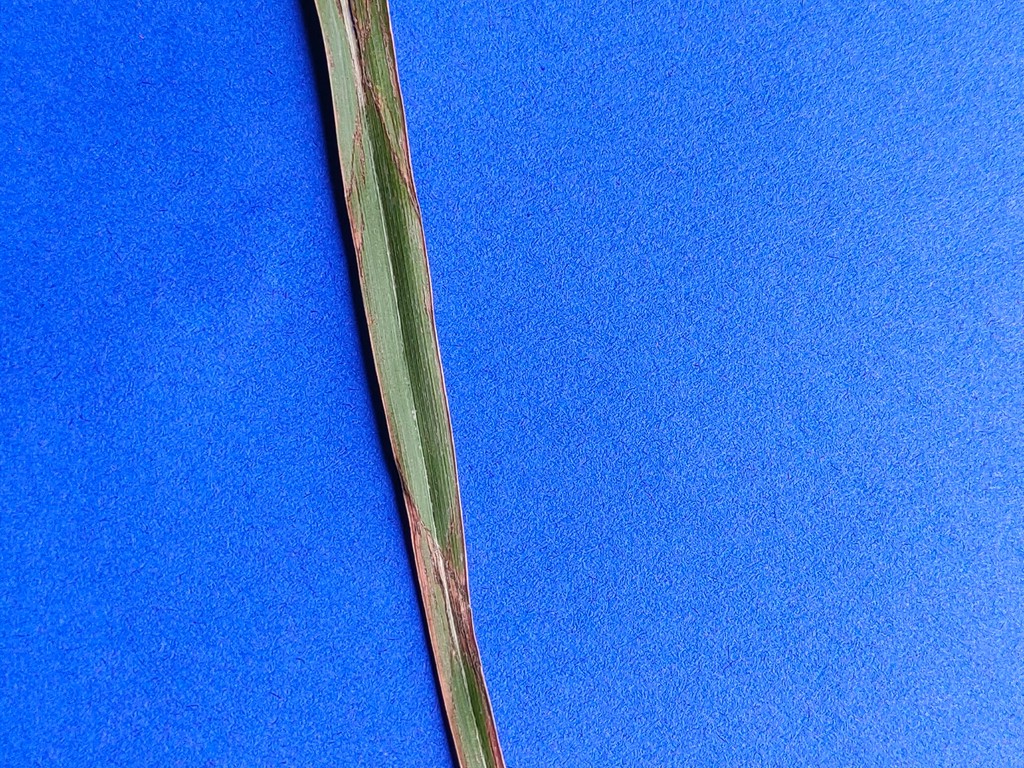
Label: Unhealthy